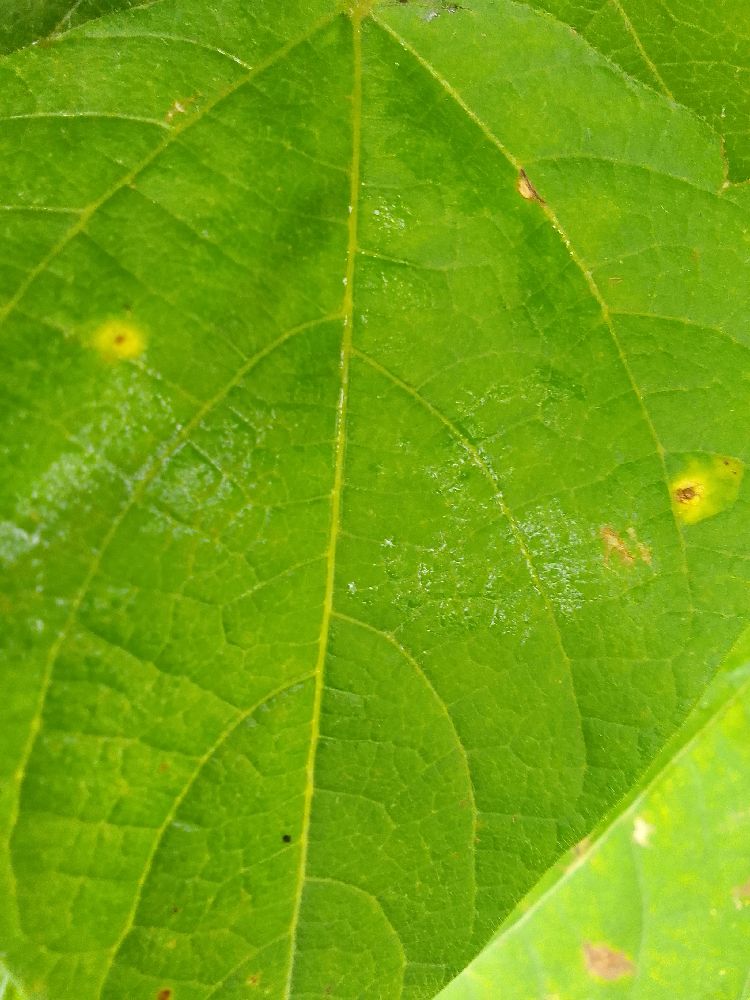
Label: rust